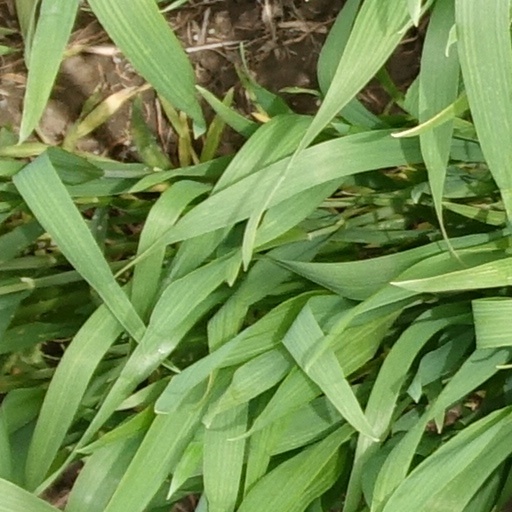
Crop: wheat